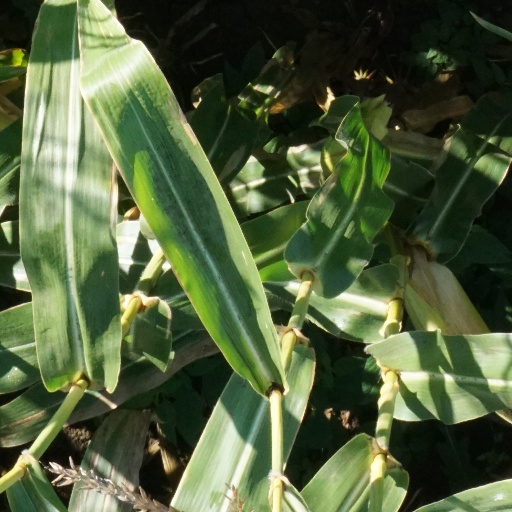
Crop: maize; corn